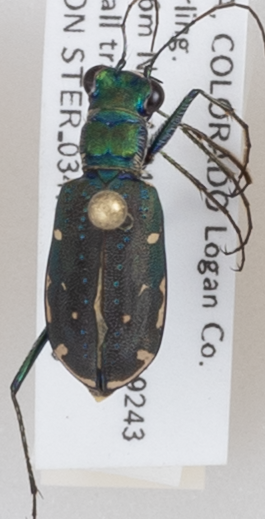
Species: Cicindela punctulata
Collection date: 2018-07-26
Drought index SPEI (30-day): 0.188
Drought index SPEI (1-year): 0.248
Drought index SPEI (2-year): -0.362